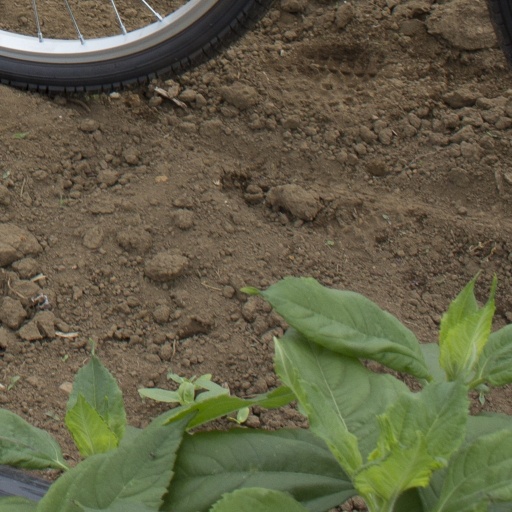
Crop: Jerusalem artichoke